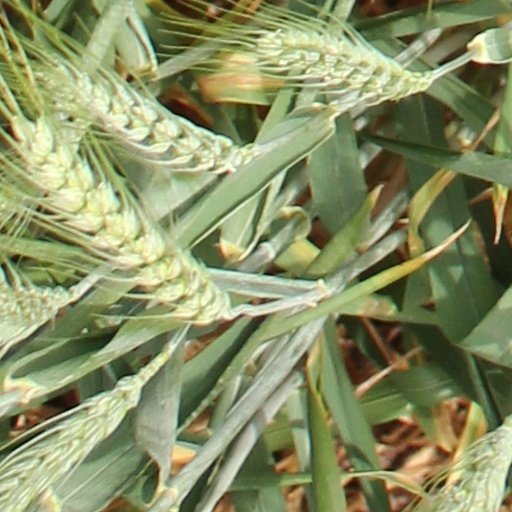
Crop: wheat